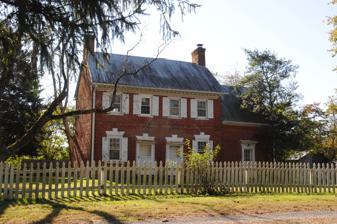
Building: Bonwell House
Country: United States of America
Year built: 1747
Historic house in Delaware, United States United States historic place Bonwell House U.S. National Register of Historic Places Show map of Delaware Show map of the United States Location 4 miles west of Frederica on Road 380, near Frederica, Delaware Coordinates 39°1′23″N 75°30′34″W / 39.02306°N 75.50944°W / 39.02306; -75.50944 Area 1 acre (0.40 ha) Built 1747 ( 1747 ) NRHP reference No. 73000493 Added to NRHP March 20, 1973 Bonwell House is a historic home located near Frederica , Kent County, Delaware .  It dates to the mid-18th century, and is a two-story plus attic, four bay, brick dwelling.  It has a lower west wing. Bonwell House was the nucleus of a group of mills called the Leamington Mills. It was listed on the National Register of Historic Places in 1973. References